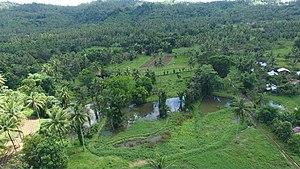
Le Minahasa est une race de chevaux originaire du Nord de l'île de Célèbes, en Indonésie. Bien que considéré comme un poney, sa morphologie rappelle le cheval de course. Employé pour des courses locales, divers travaux agricole, de traction, et sous la selle, il reste une race rare. Ce cheval, dont les effectifs sont peu connus, se trouve principalement dans la région de Tomohon.